James Peel

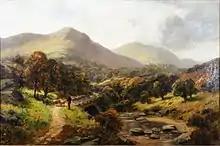
"Sheep in the Scottish highlands" (oil on canvas)

Born on 1 July 1811 in Westage Road, Newcastle-on-Tyne, he was the son of Thomas Peel, woollen draper (d. 24 April 1822), partner in the firm of Fenwick, Reid & Co. Educated at Bruce's school, he had as schoolfellows there Sir Charles Mark Palmer and John Collingwood Bruce, the antiquary. Alexander Dalziel (1781 - 1832), father of the wood engravers the Dalziel Brothers, first taught him drawing, and in 1840 he came to London to paint portraits.